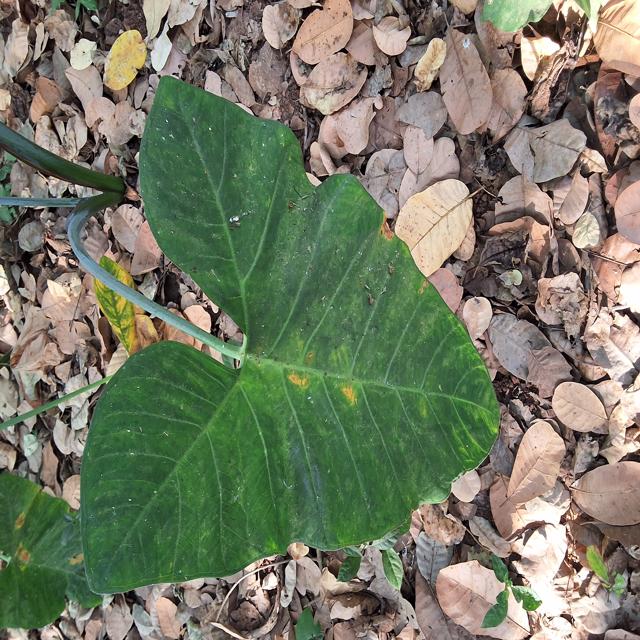
Label: Early_Blight